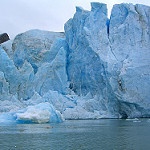
Scene: Outdoor